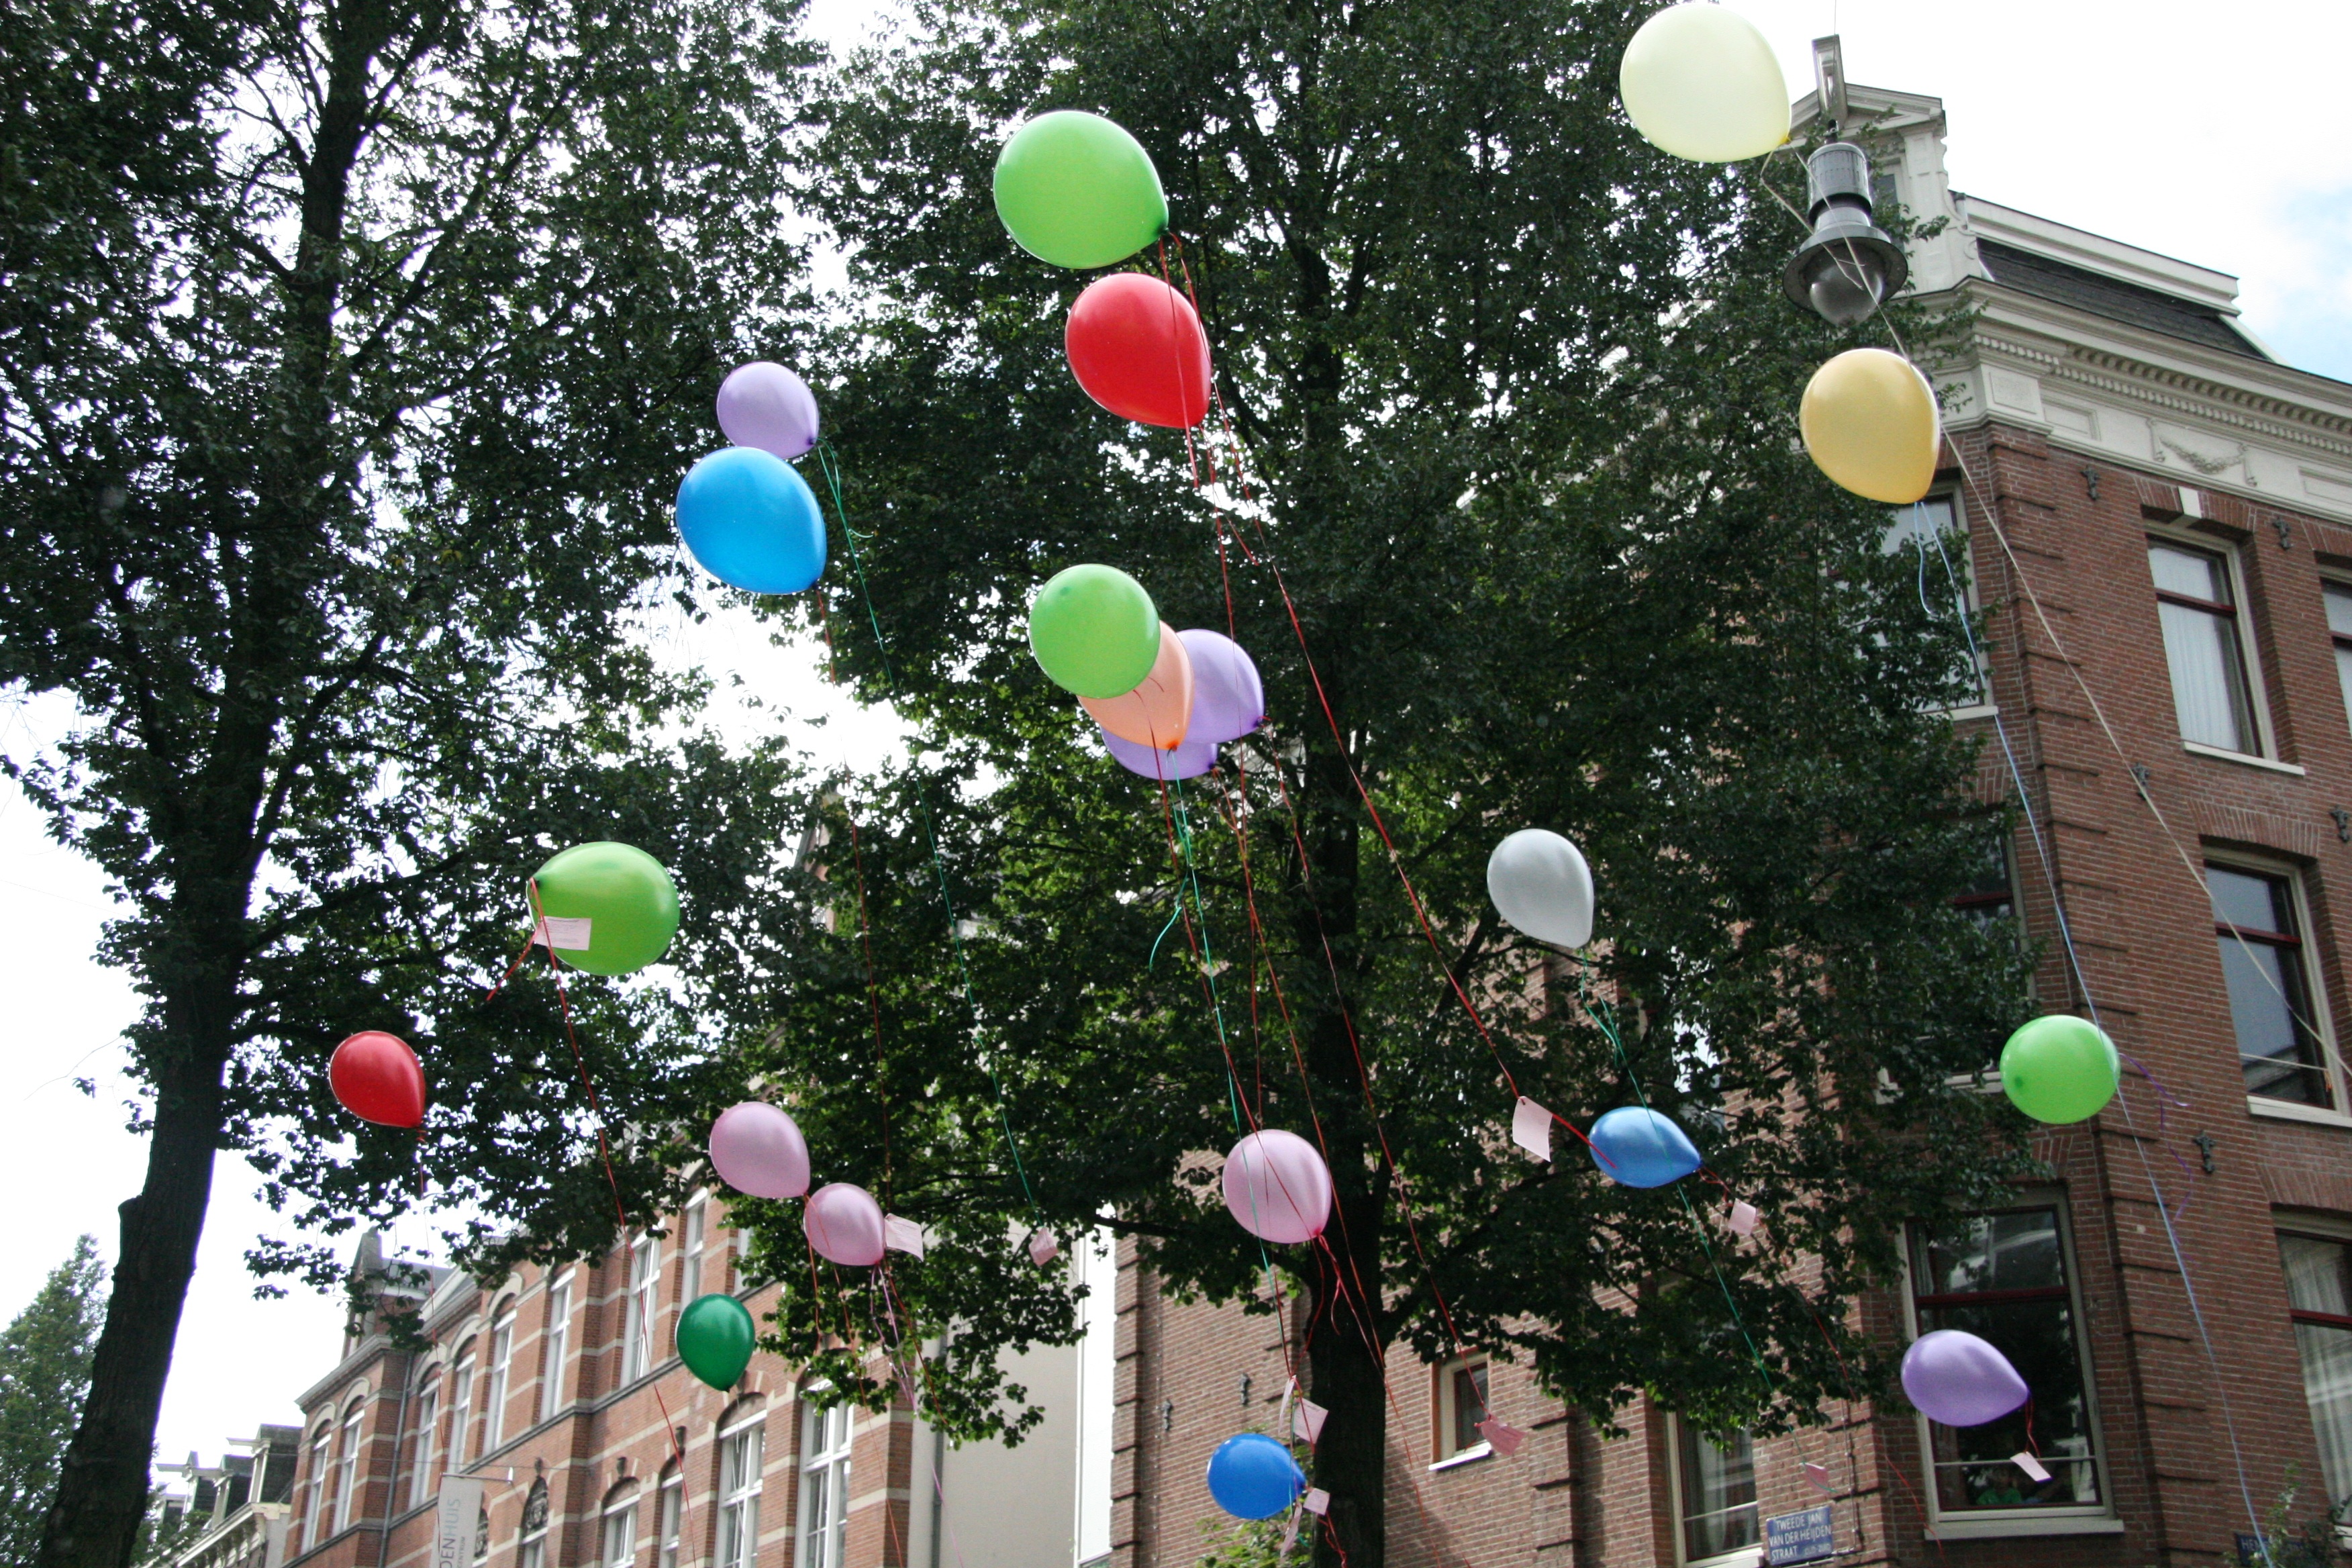
flower, balloon, street scene, amsterdam, balloons, party, center, birthday, neighbours day